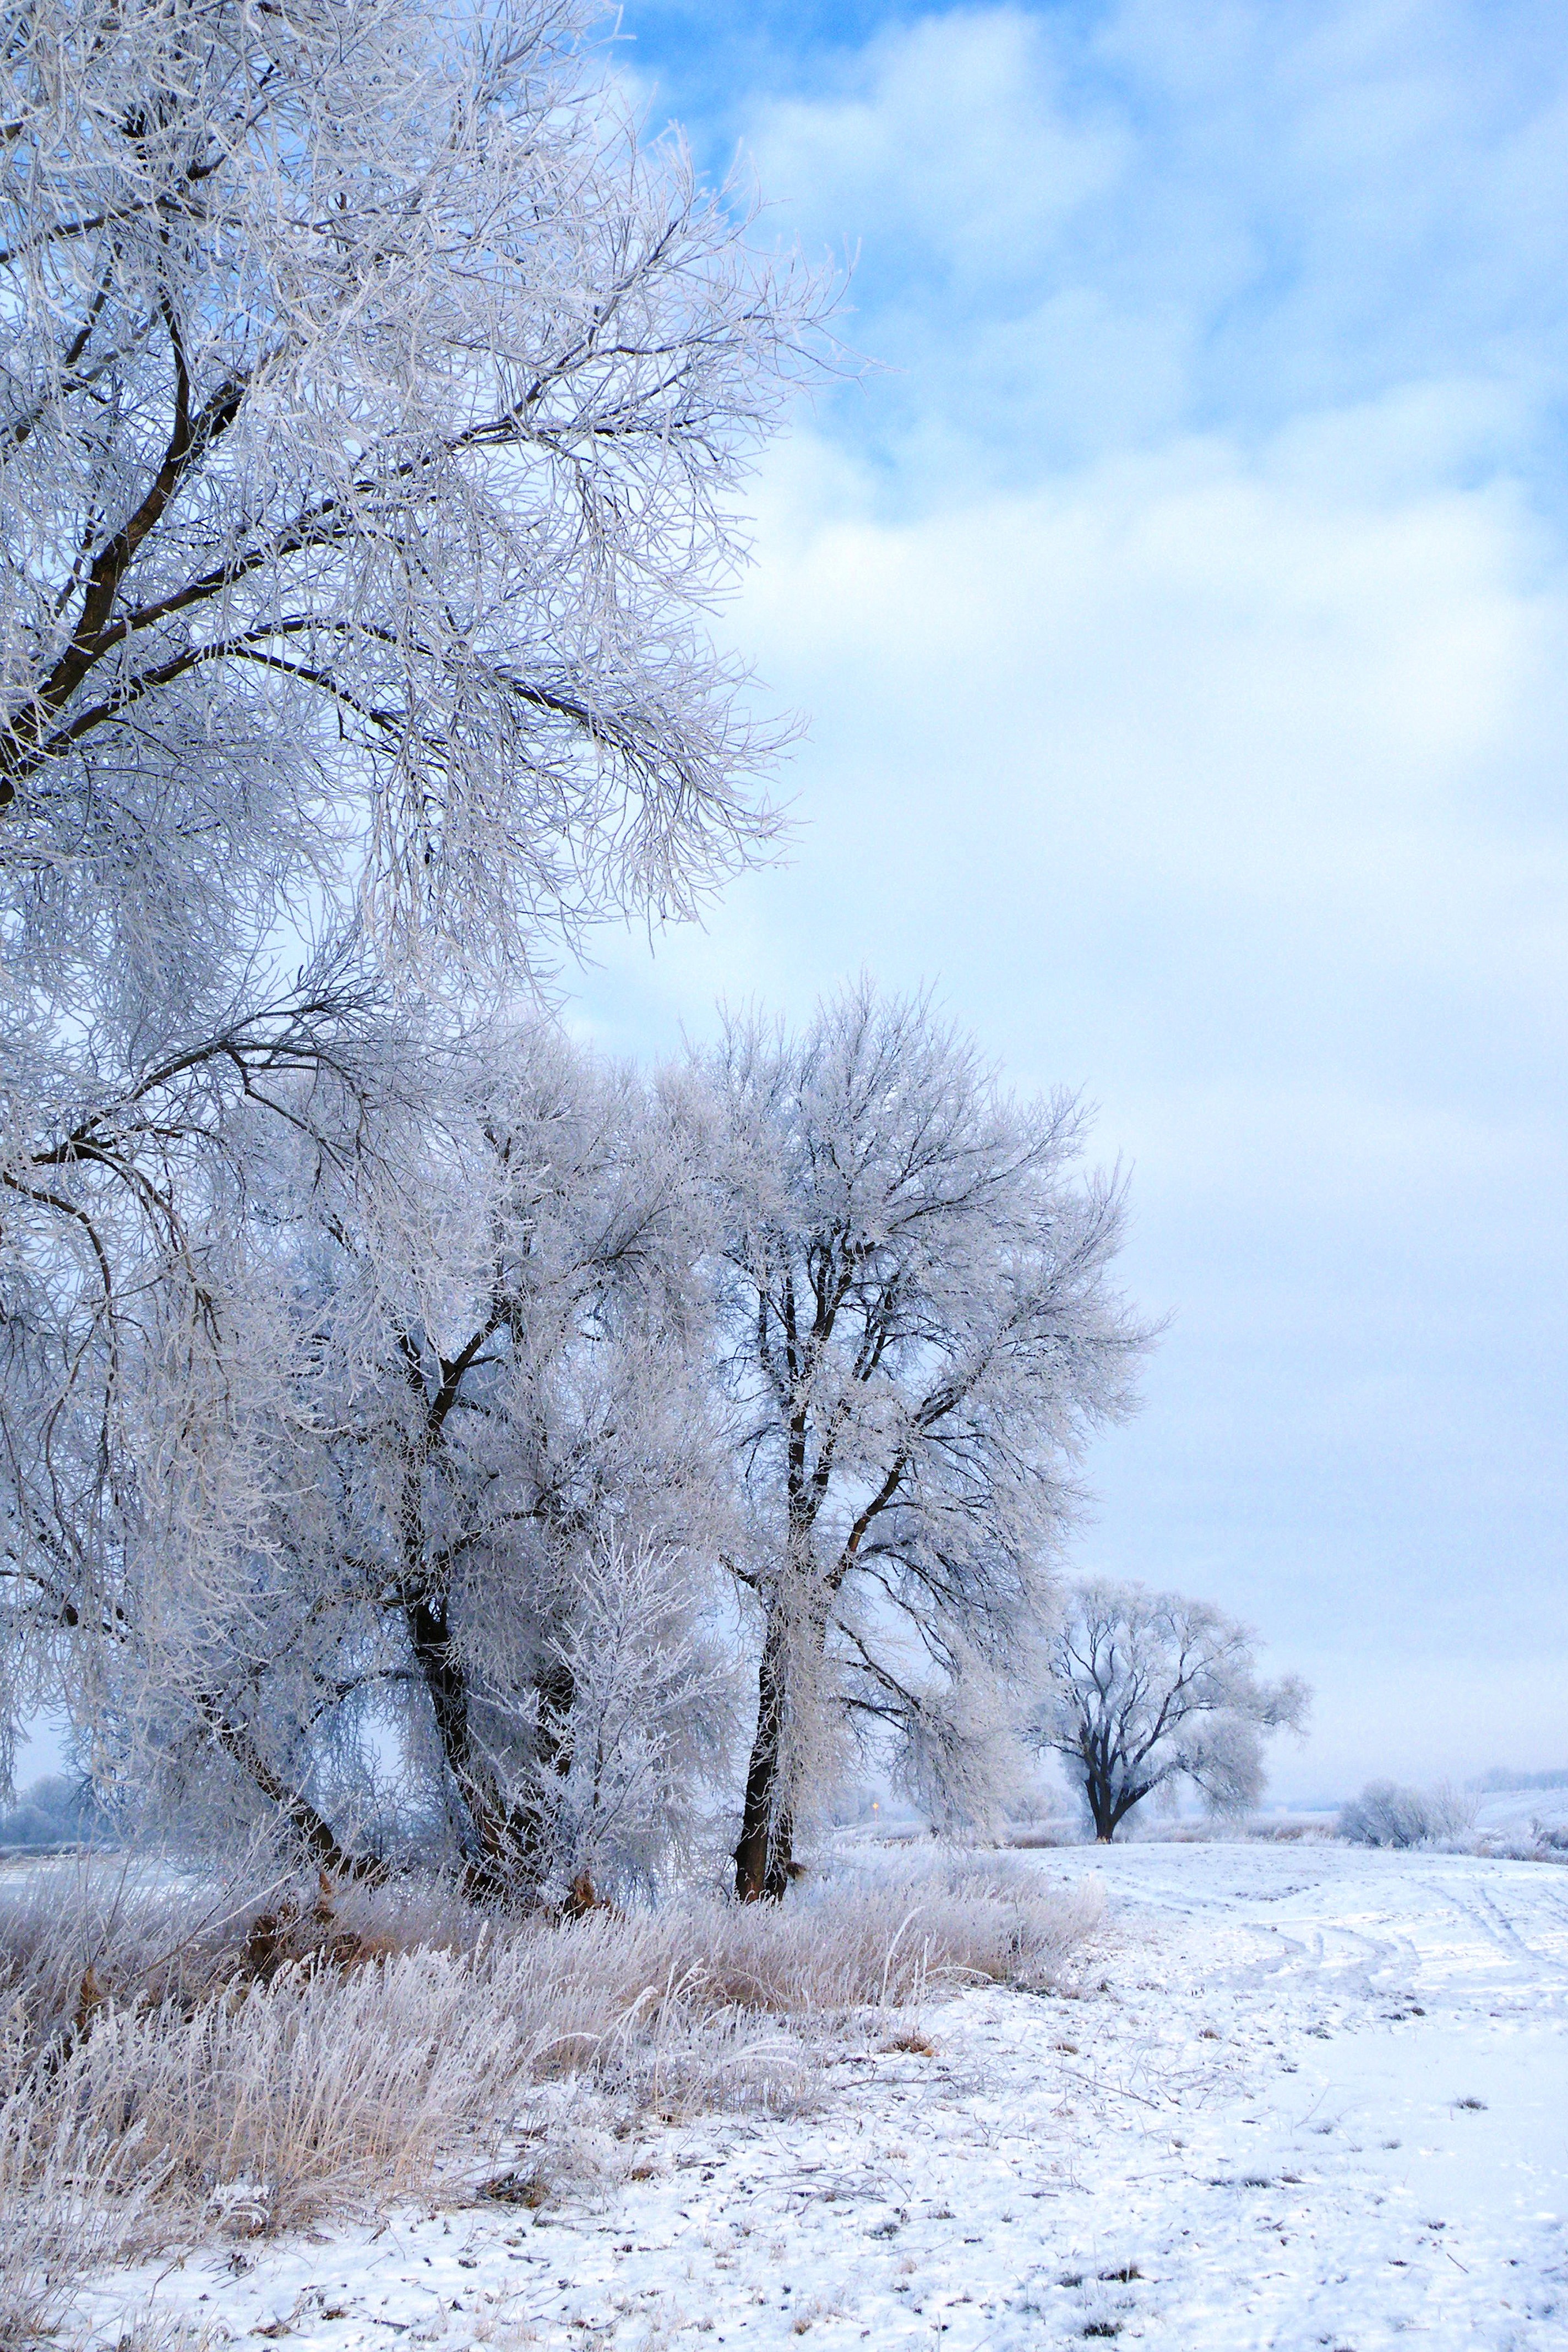
tree, branch, snow, cold, winter, plant, sunlight, flower, frost, ice, weather, snowy, season, wintry, winter magic, freezing, winter impressions, atmospheric phenomenon, woody plant